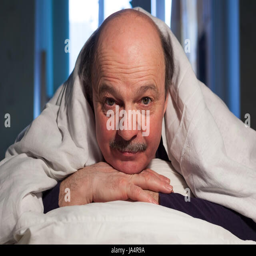
an elderly bald man with a mustache lies in bed , hugging a pillow .